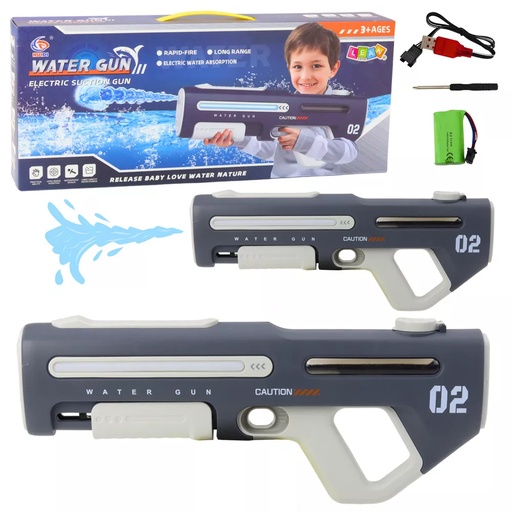
Elektrinis automatinis vandens šautuvas pilkas 42 cm
ELEKTRINIS VANDENS ŠAUTUVAS-PISTOLETA, PILKAS Modernus vandens šautuvas yra puikus pasiūlymas vaikams, mėgstantiems aktyvų ir įdomų laisvalaikį lauke. Dėl elektrinės vandens šaudymo funkcijos žaislui nereikia rankinio pompos – tiesiog paspauskite gaiduką, o įmontuota siurbimo sistema automatiškai paims vandenį iš talpyklos ir iššaus jį įspūdingu, iki 10 metrų, atstumu. Šis mechanizmas užtikrina sklandų žaidimą be pertraukų rankiniam slėgio papildymui. Tvirta konstrukcija, modernus dizainas ir didelis dydis – net iki 42 cm ilgio – daro žaislą labai įspūdingą tiek vizualiai, tiek naudojimo metu. Šautuvas sukurtas patogiam naudojimui – gerai priglunda prie rankos, yra lengvas ir lengvai laikomas net ir jaunesniems vaikams. Rinkinyje yra 7,4 V Li baterija ir USB įkrovimo laidas, o tai reiškia, kad šautuvas yra paruoštas veikti beveik iškart po išpakavimo. Tai puikus pasirinkimas vasarai, atostogų kelionėms, žaidimams sode, paplūdimyje ar prie baseino. Jis taip pat puikiai tiks per tradicinį Šmigus-Dyngus, suteikdamas daug juoko ir atgaivos karštomis dienomis. Žaidimas su vandens šautuvu yra ne tik puiki pramoga, bet ir būdas paskatinti vaikus būti fiziškai aktyvius ir leisti laiką kartu su bendraamžiais ar šeima. SPECIFIKACIJA: Šautuvo matmenys: 42 x 17 x 6 cm Pakuotės matmenys: 43 x 18,5 x 7cm Srovės nuotolis: apytiksl. 8–10 m Maitinimas: 7,4 V Li baterija (pridedama) Įkrovimas: per USB laidą (pridedamas) Medžiaga: plastikas RINKINIO TURINYS: Elektrinis vandens šautuvas 7,4 V Li baterija USB laidas
Brand: LEAN Toys
Category: Toys & Games > Toys > Beach & Sand Toys > Water Guns